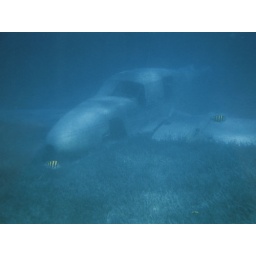
A plane and some fish in the Bahamas